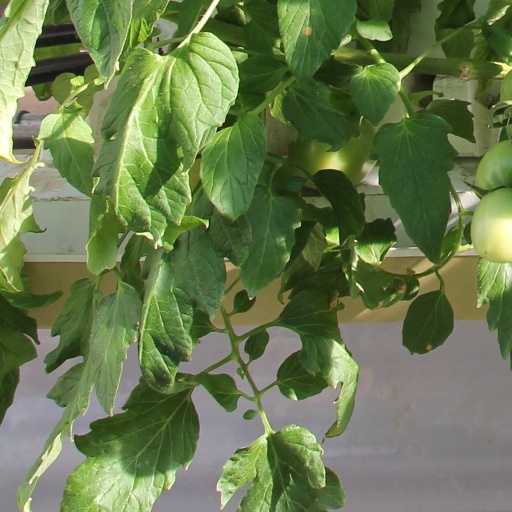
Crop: tomato